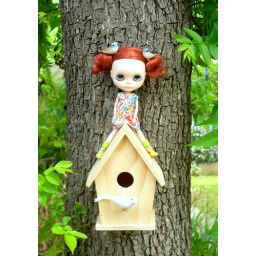
Me and the kids put a new bird house in the garden. (The fake birdie is just for the pic hehehe)